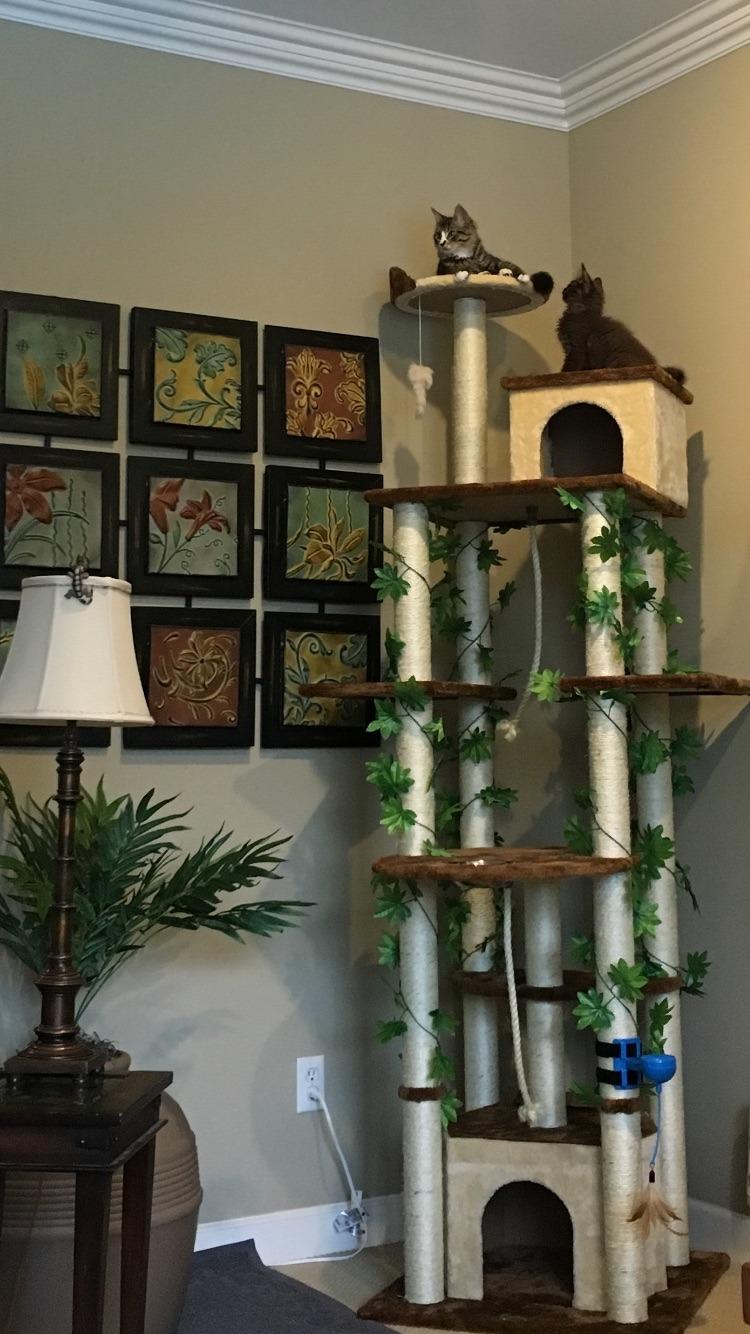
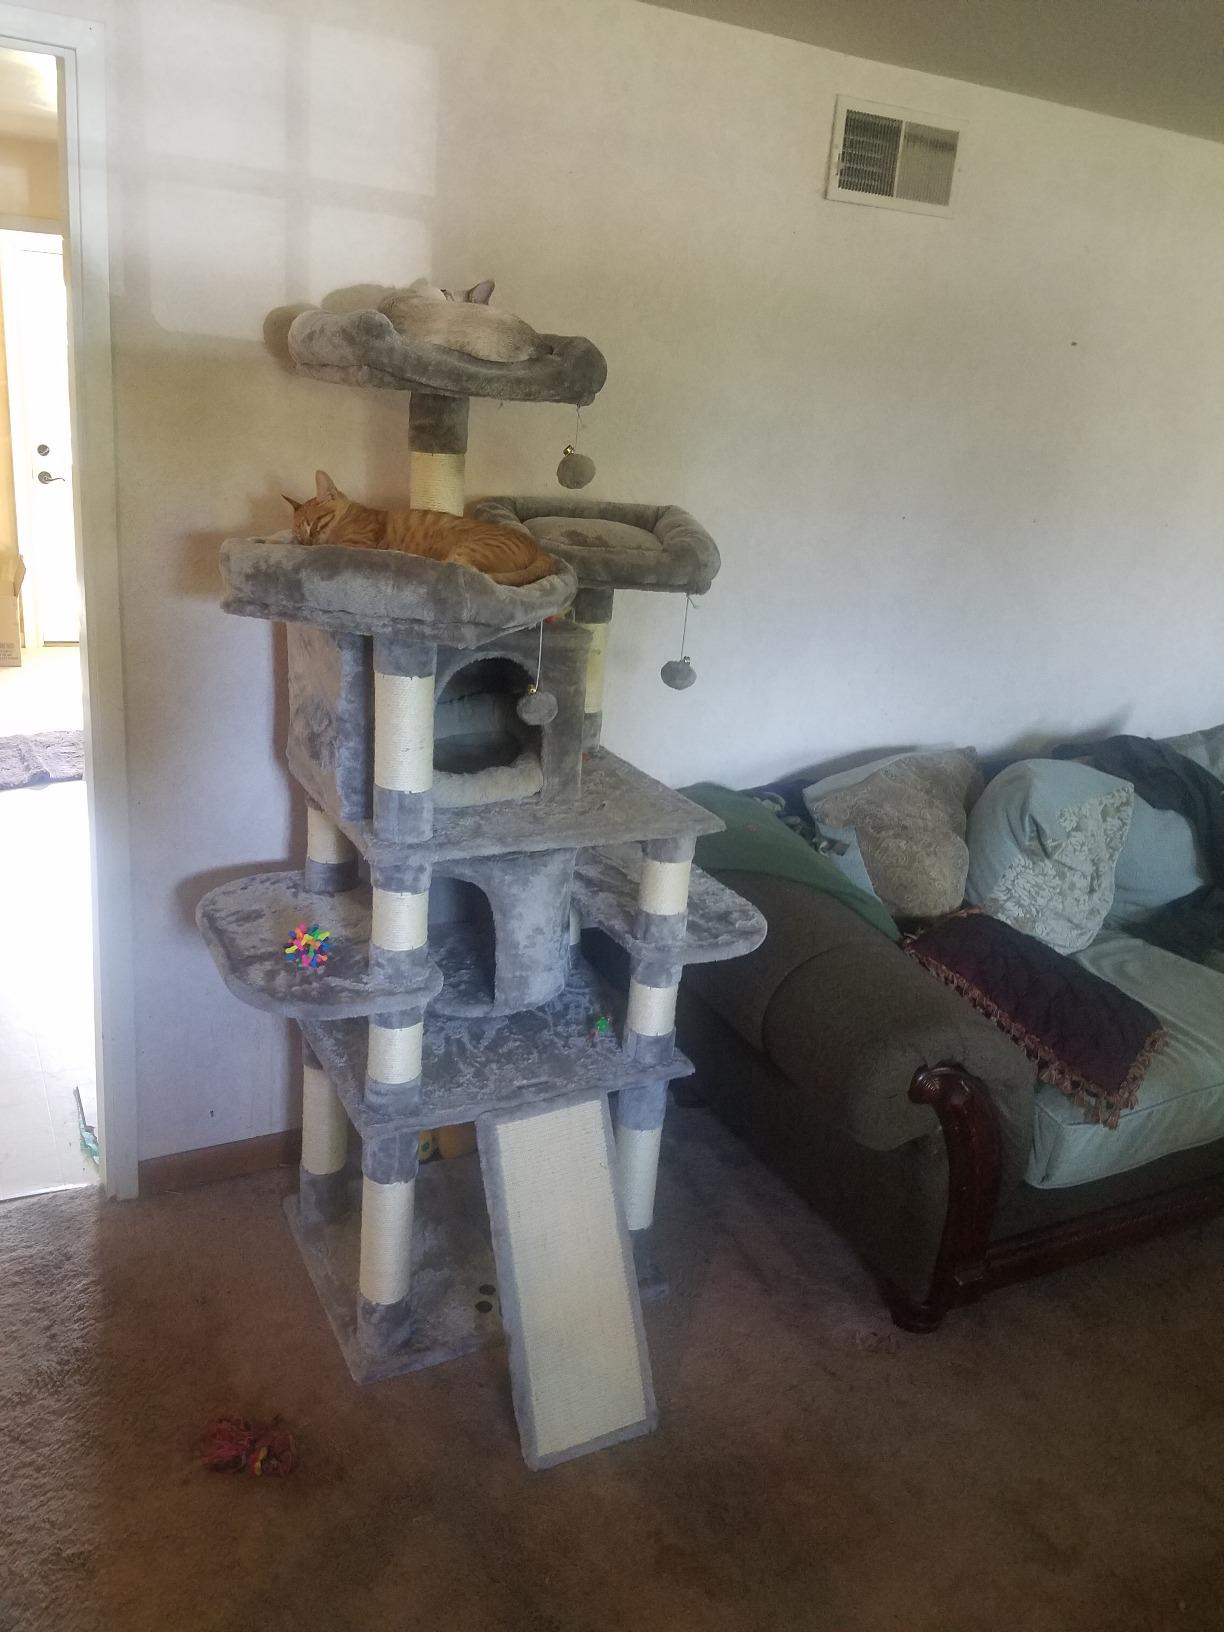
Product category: items_cat tree
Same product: no